History of Pamplona

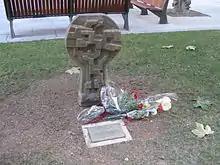
The Estela Germán Rodriguez, a memorial to the victims of the police violence that occurred during the Sanfermines of 1978. The monument marks the spot where one of the three fatalities, Germán Rodriguez, died.

The transition from Francoism to democracy was lived in Pamplona with special intensity, first at the trade union level and then, in a generalized way, at the political and cultural levels. In this period there were frequent street disturbances, attacks by the Basque terrorist and separatist organization ETA, and violent actions by the far-right, sometimes supported by the state. Among the most violent incidents were the pro-amnesty week of May 1977, in which two people died, and the Festival of San Fermín of 1978, during which three people died and more than 150 people were injured, 11 of them by the more than 7,000 shots (150 from real bullets) of the Armed Police Corps. According to some sources linked to Basque nationalism, these incidents of 1978 marked the future of Navarre.